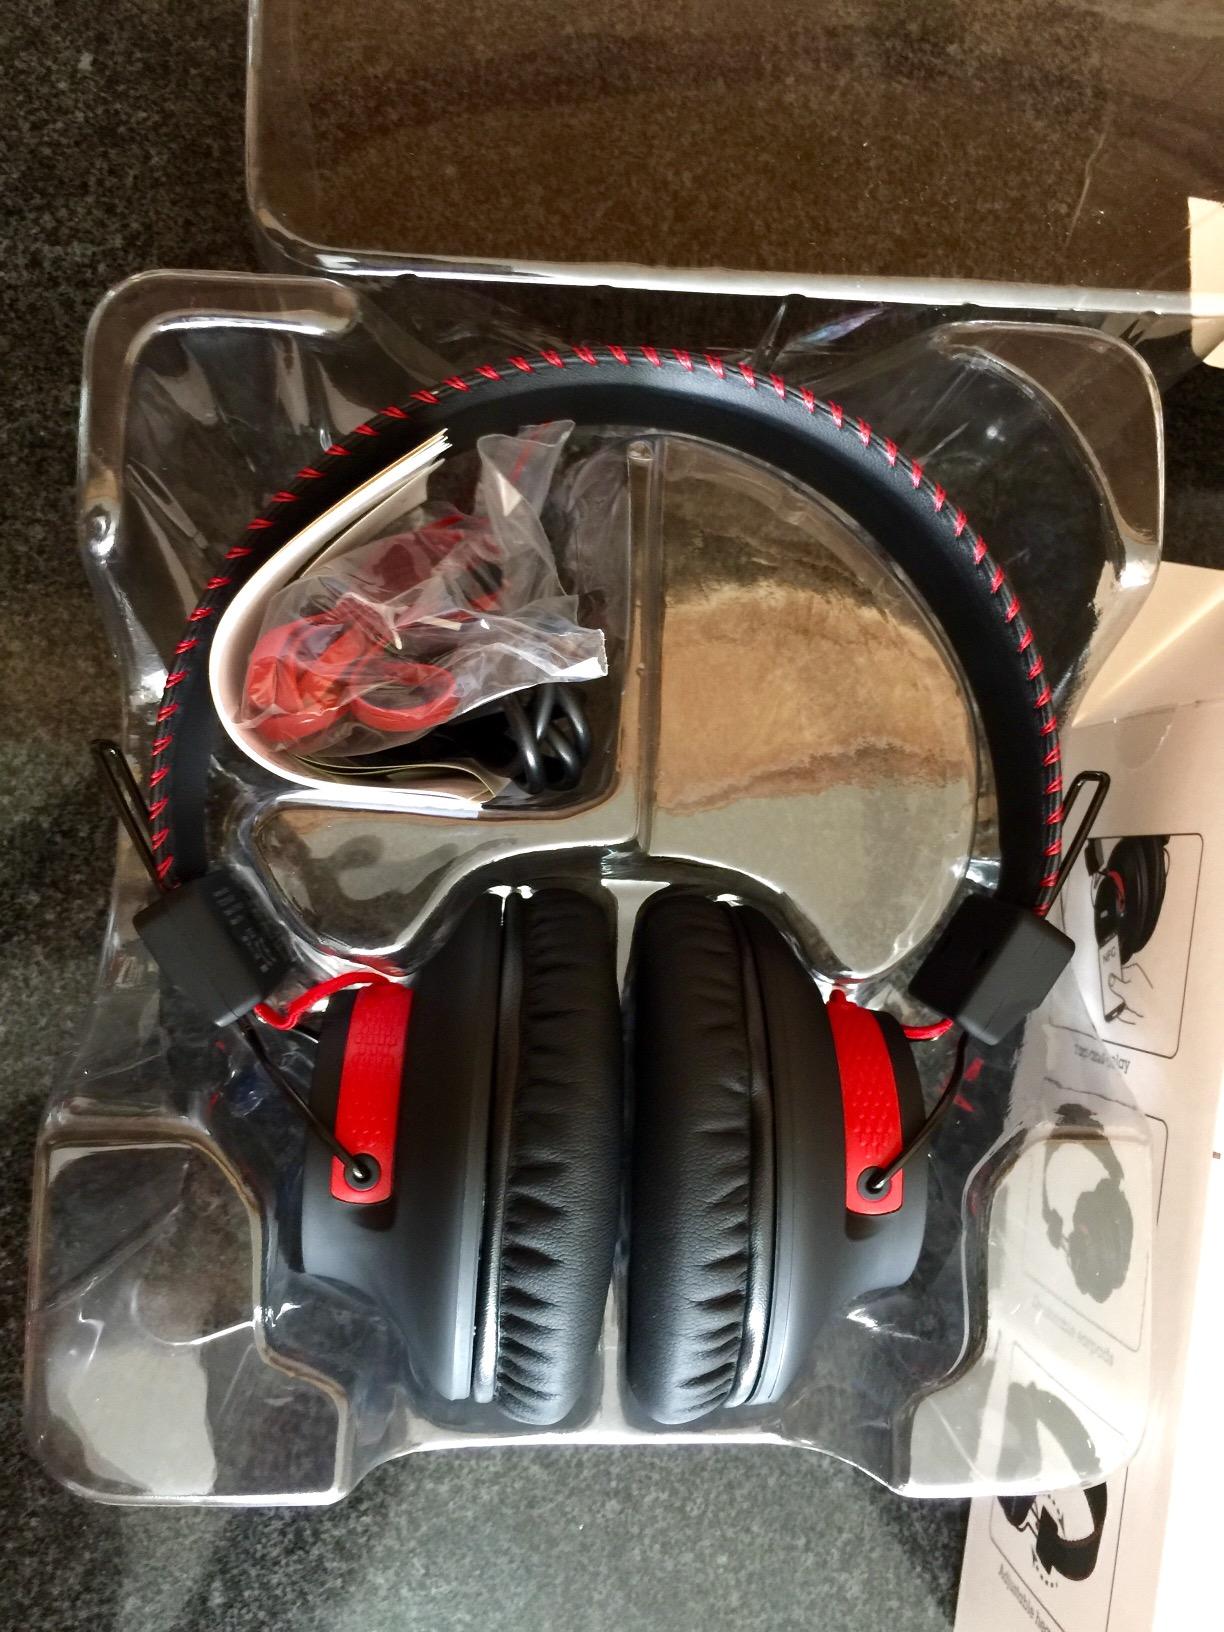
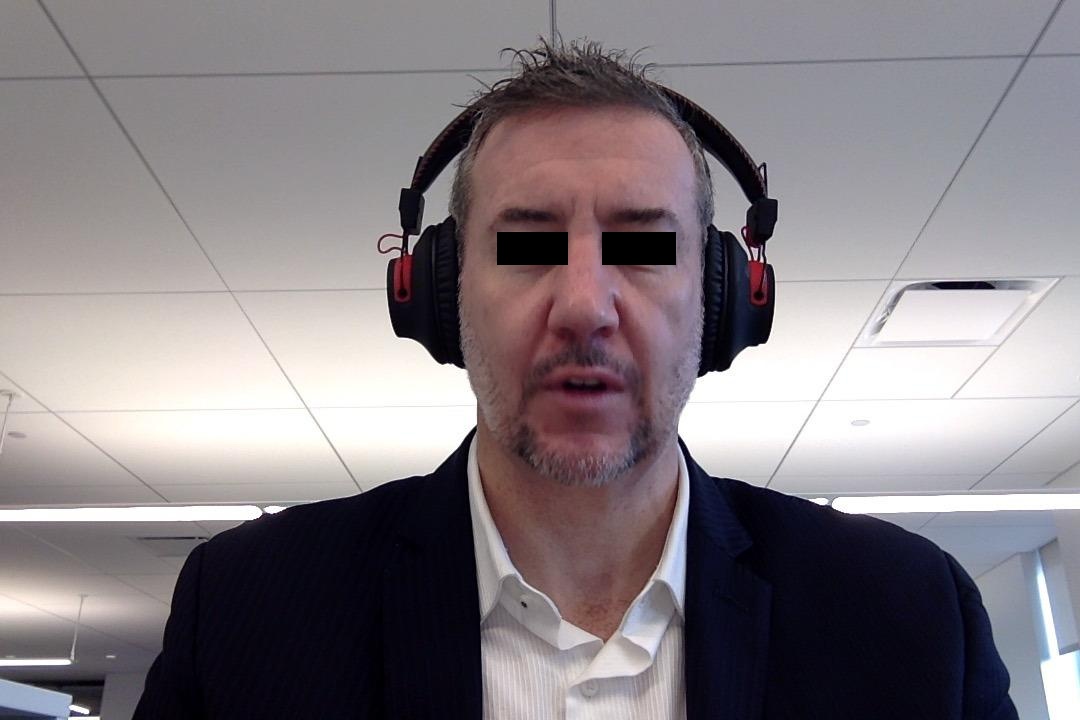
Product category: headphones
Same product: yes